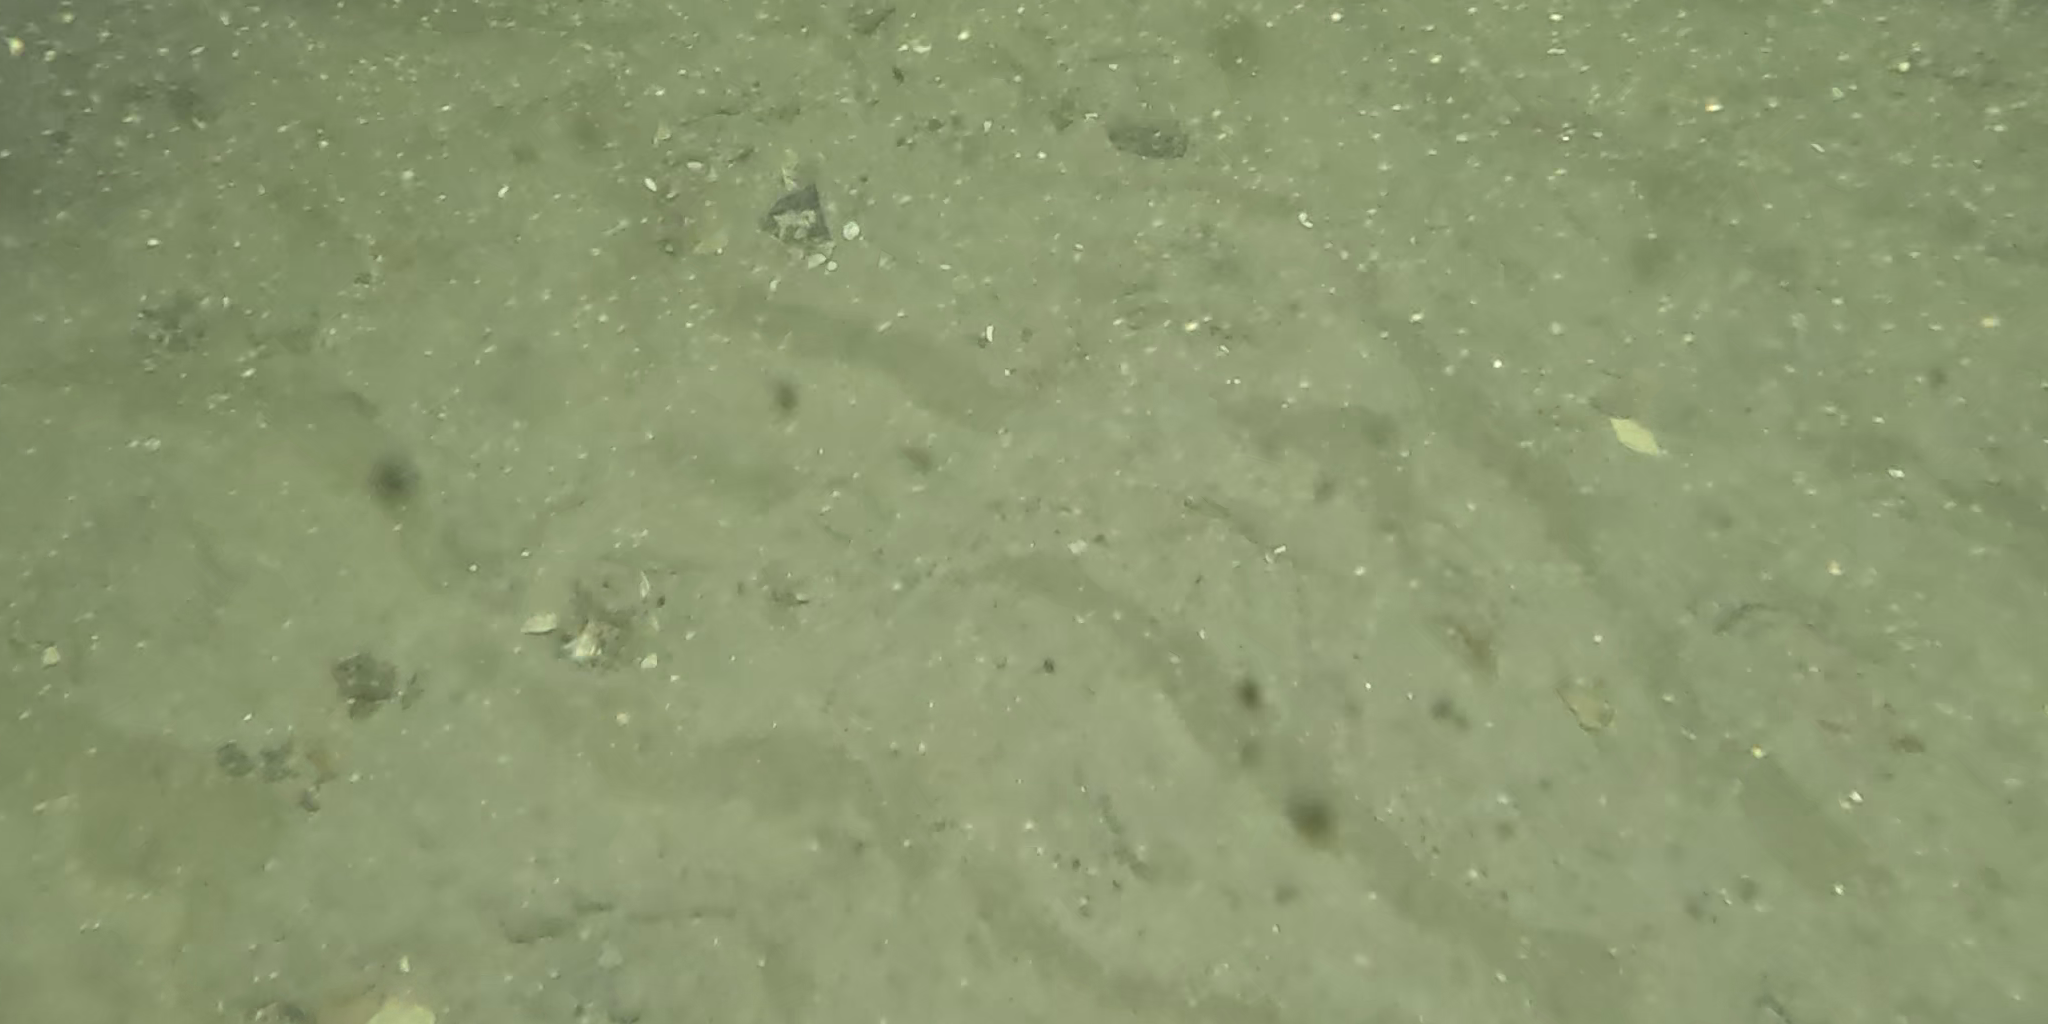
Seabed habitat: sand